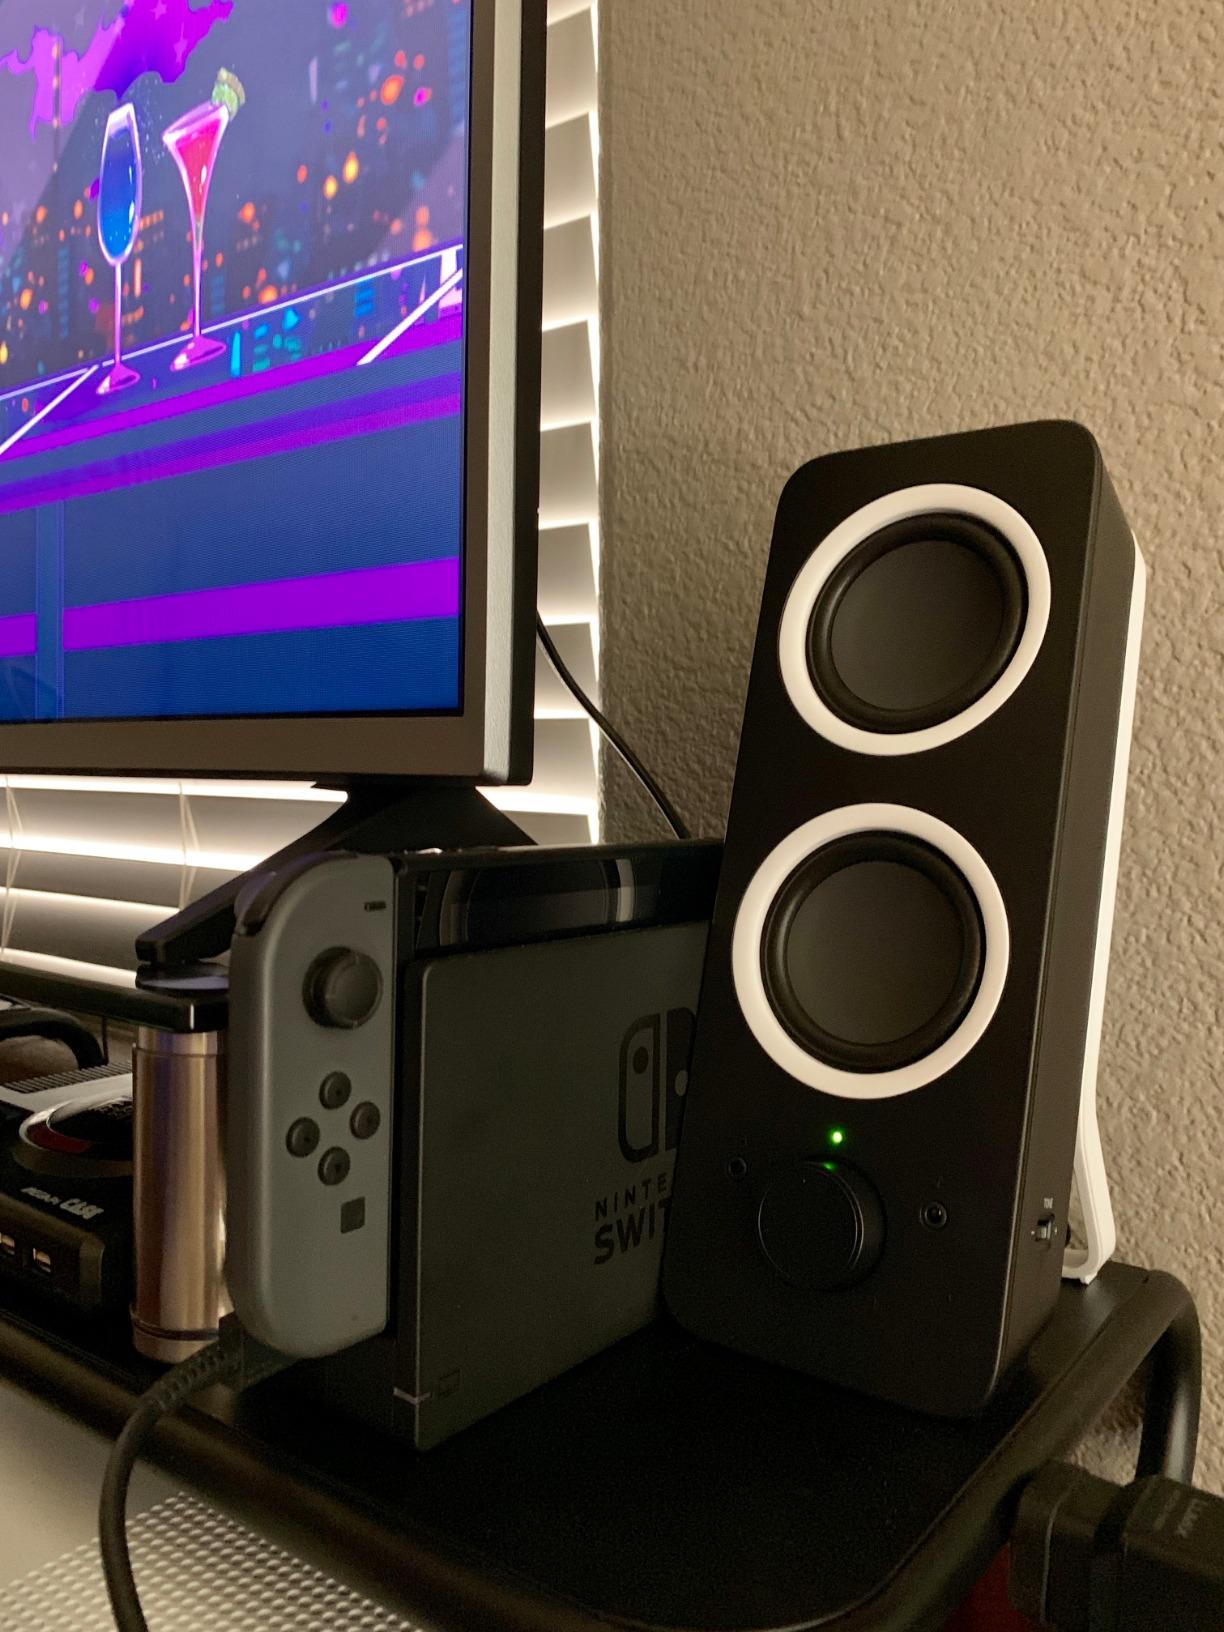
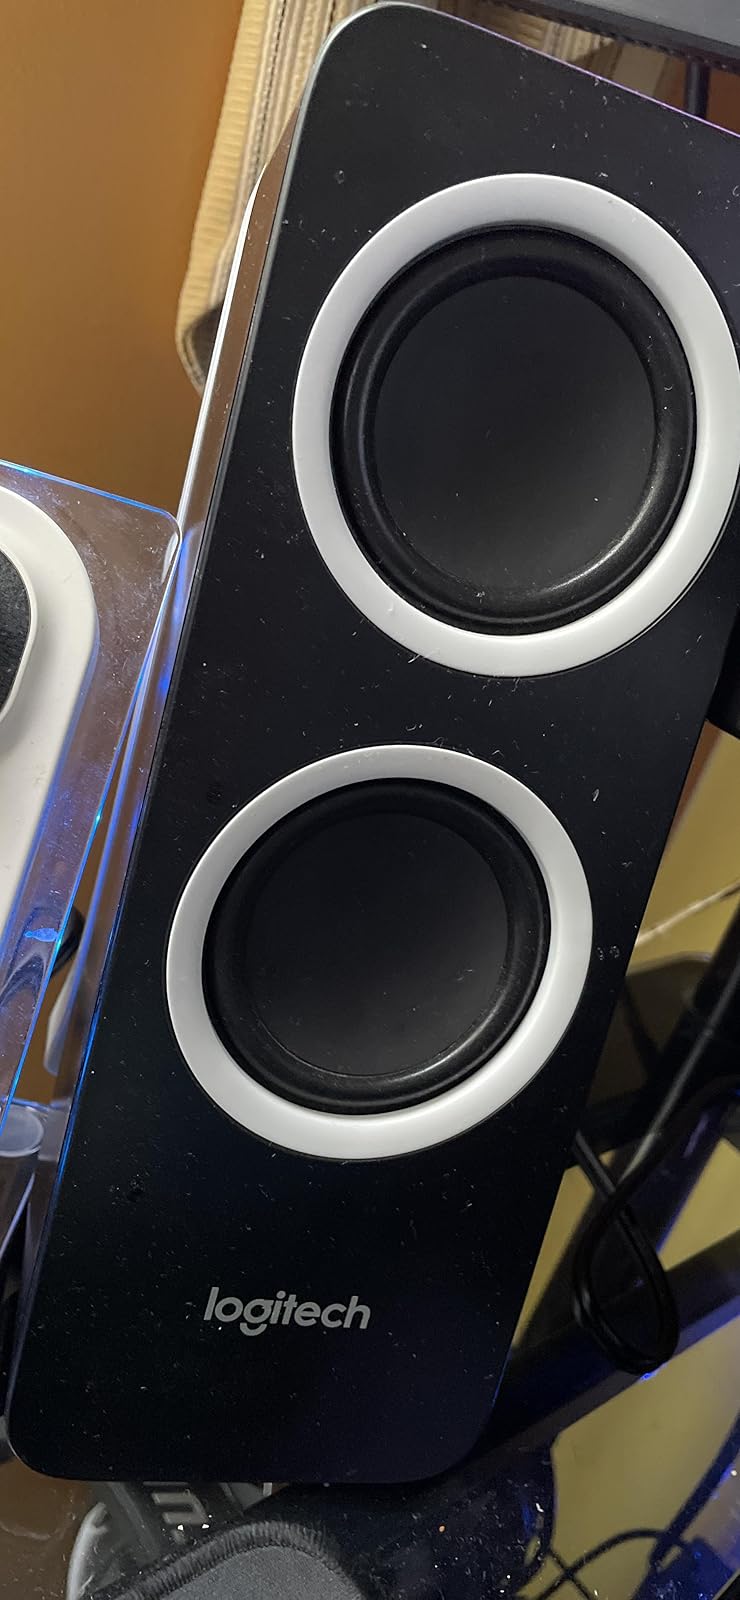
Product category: speaker
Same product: yes